Atatürk Teacher Training Academy

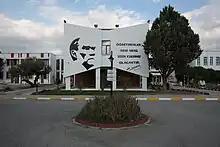
Ataturk Teacher Training Academy front view

Morphou Teacher Training College (Omorfo Öğretmen Koleji) was established as a two-year institution by the ruling British, offering teacher training in English both for Greek Cypriots and Turkish Cypiots, with graduates qualifying as primary teachers, in 1937. The college was not popular amongst the Orthodox Church since they preferred to handle the education of Greek Cypriot teachers by themselves. In 1943, a new institution was formed to train Greek Cypriot women, however Turkish Cypriot women were also admitted after 1948. Following the intercommunal violence in 1958, Greek Cypriots withdrew from the institution and moved into a new college in Nicosia, the Teacher Training College.